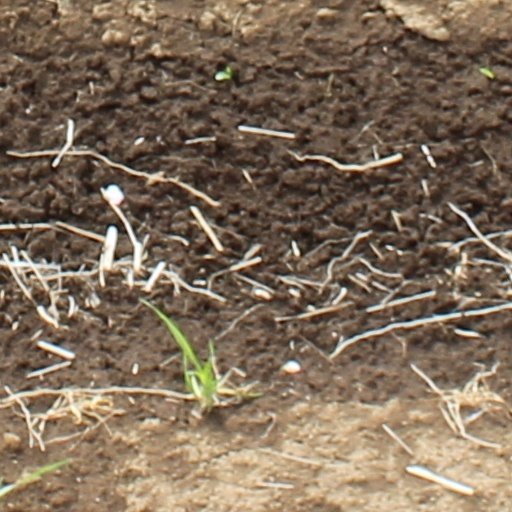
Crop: wheat